Metro Inc.

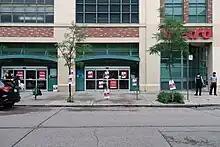
Exterior of a closed Metro store in Ontario during the 2023 strike

On July 29, 2023, front-line grocery store workers represented by Unifor rejected a tentative collective agreement and took strike action at 27 Greater Toronto Area stores. The union's priorities included job precarity, job quality, wages and cost of living. The company reported high profits and earnings in its third quarter report. The strike ended a month later, with all workers' wages increased by $1.50/hr immediately and full-time and senior part-time workers earning an additional $0.50/hr beginning in January 2024.